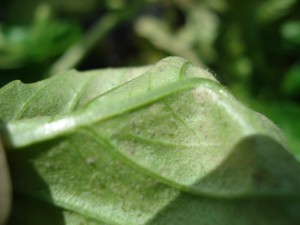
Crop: unknown
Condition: basil_basil_downy_mildew